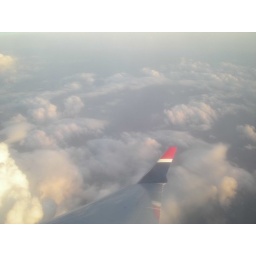
clouds above the sky 3